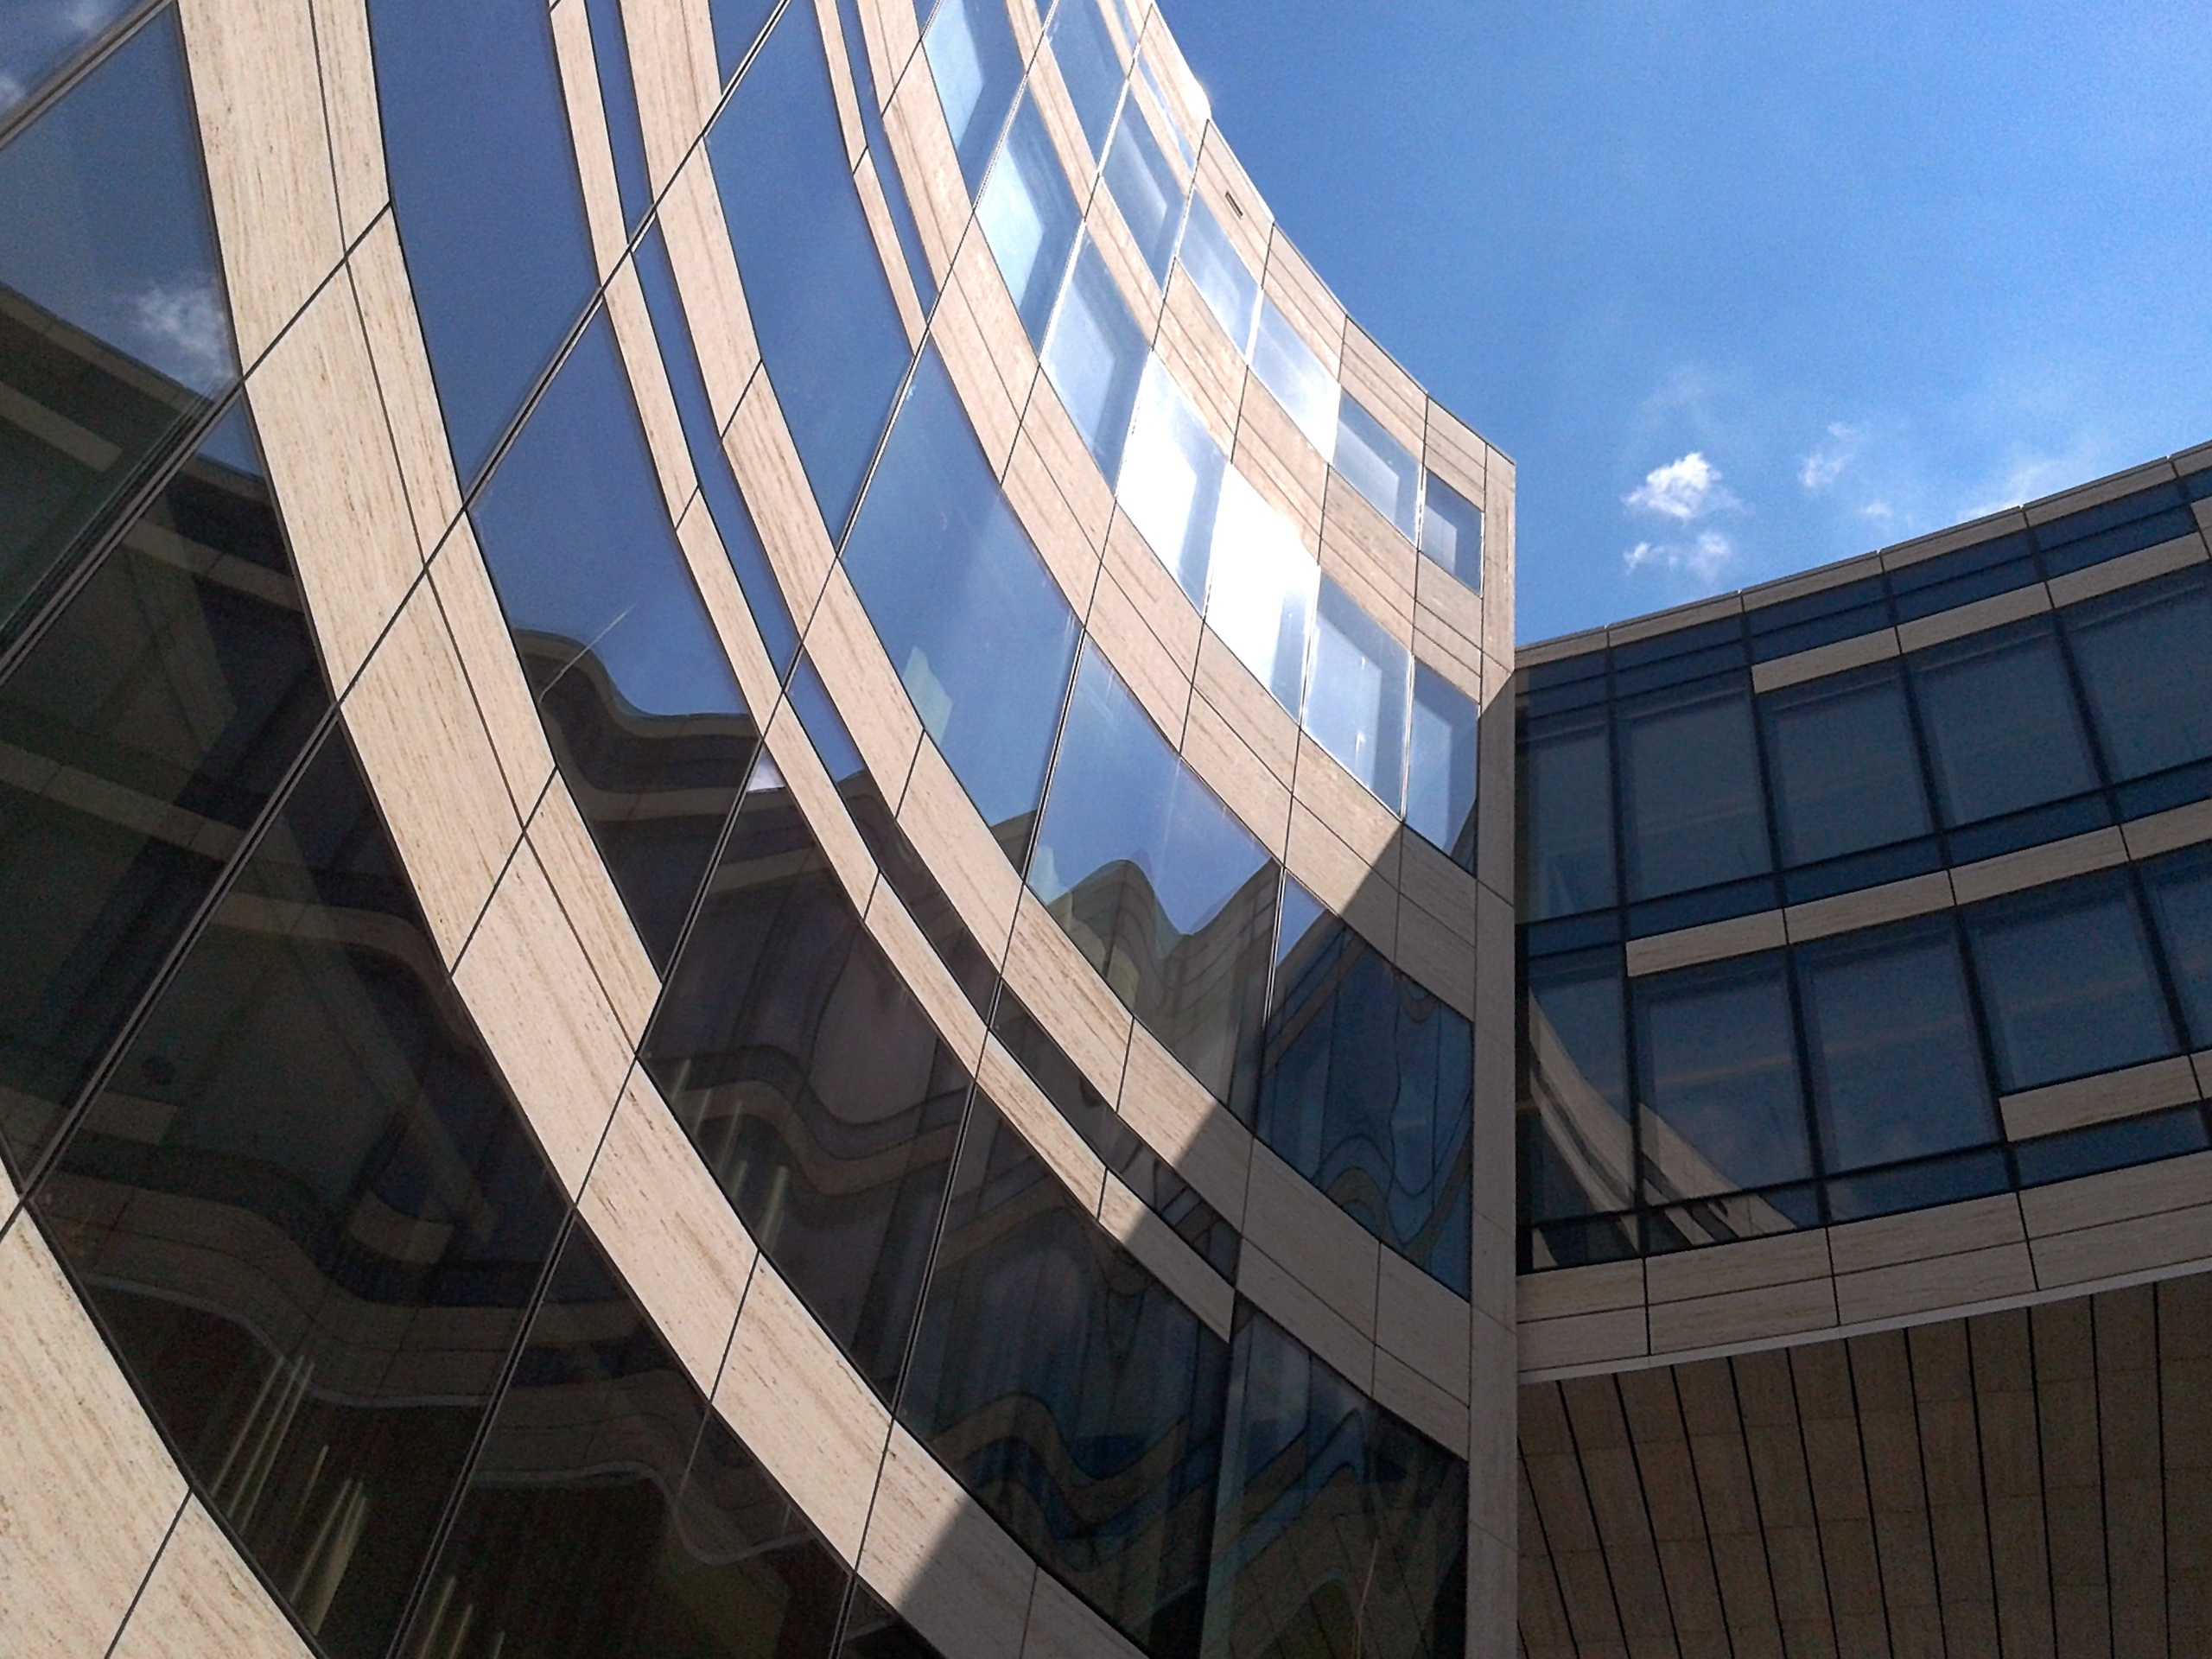
architecture, structure, building, skyscraper, downtown, reflection, facade, modern, stadium, futuristic, arena, headquarters, mirroring, bluish, dusseldorf, daylighting, sport venue